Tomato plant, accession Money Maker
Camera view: tilt-top (135 deg); turntable rotation: 270 degrees
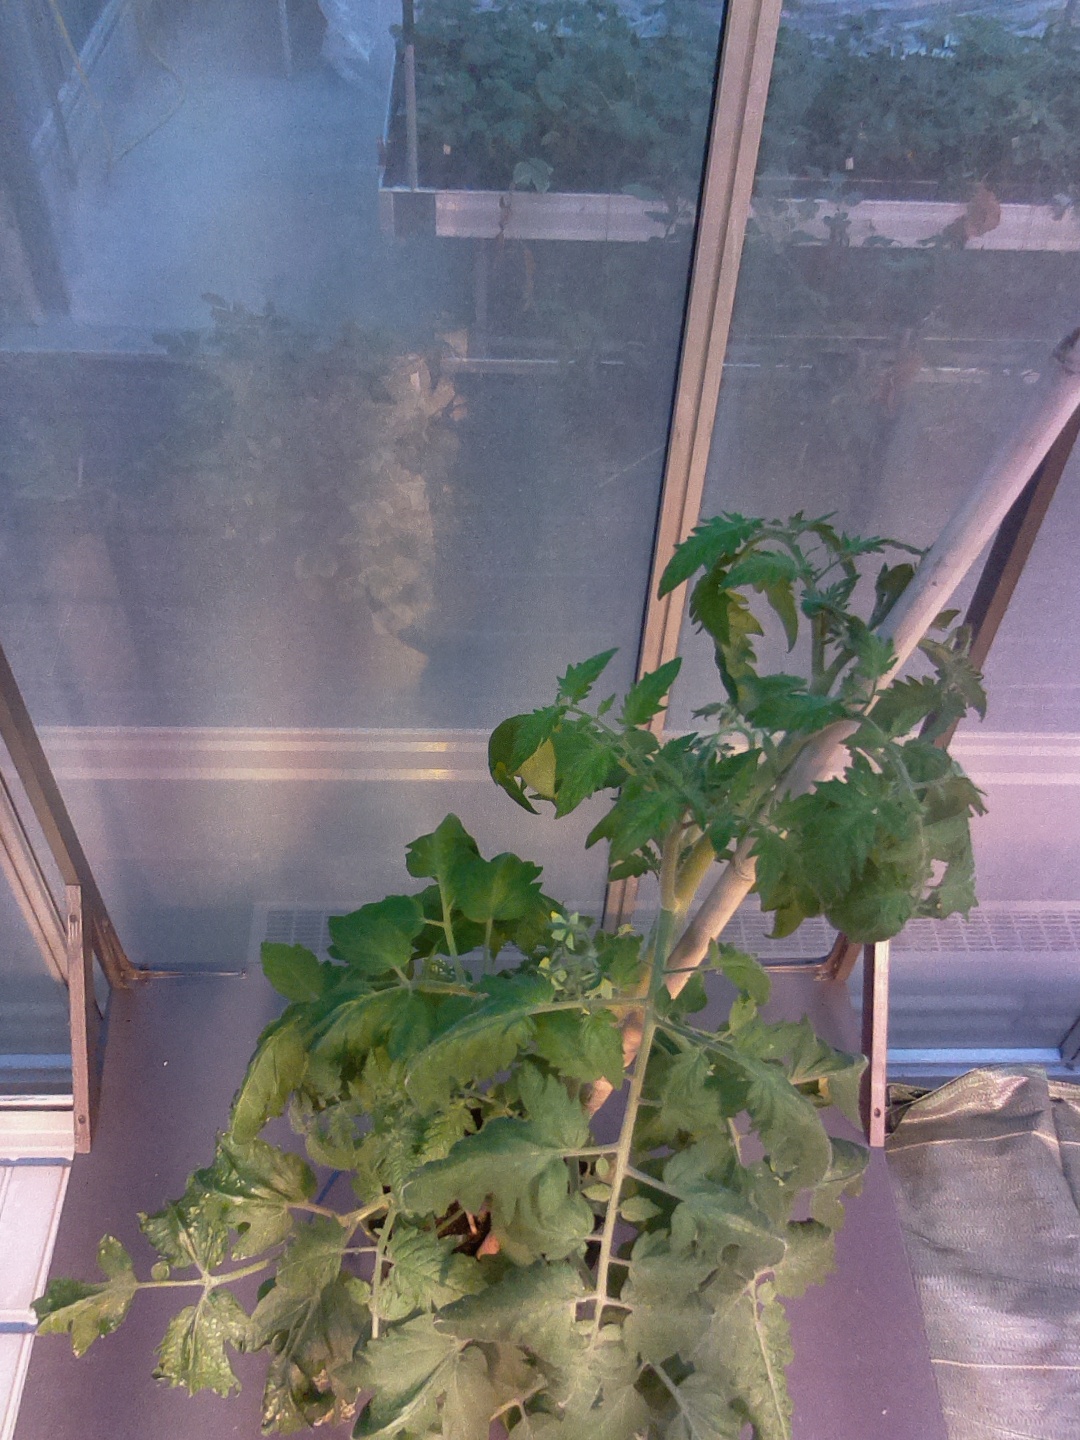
BBCH growth stage 64: 40%-50% of flowers open